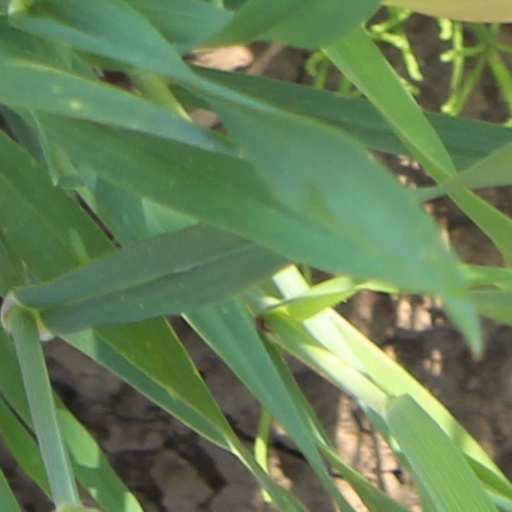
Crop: wheat